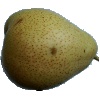
Label: Pear Forelle 1